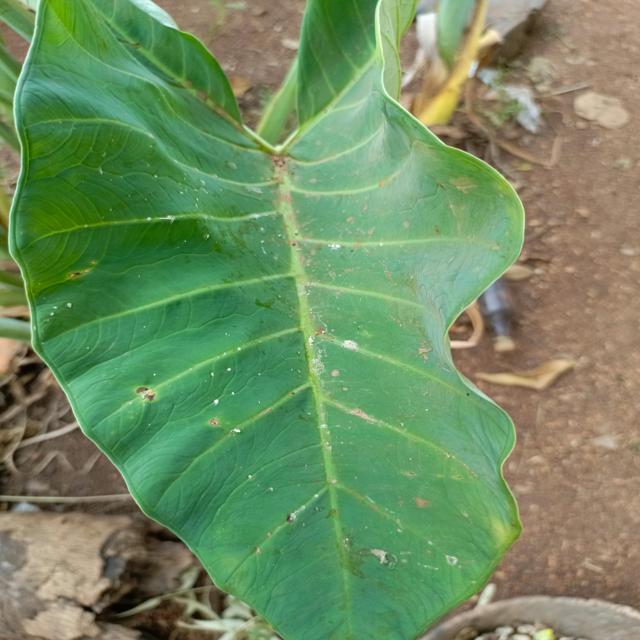
Label: Early_Blight